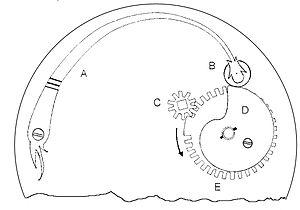
Un mécanisme d'horlogerie est l'organe ou l'élément fondamental d'un instrument horloger. Il en assure la fonction principale qui est de « donner l'heure ».